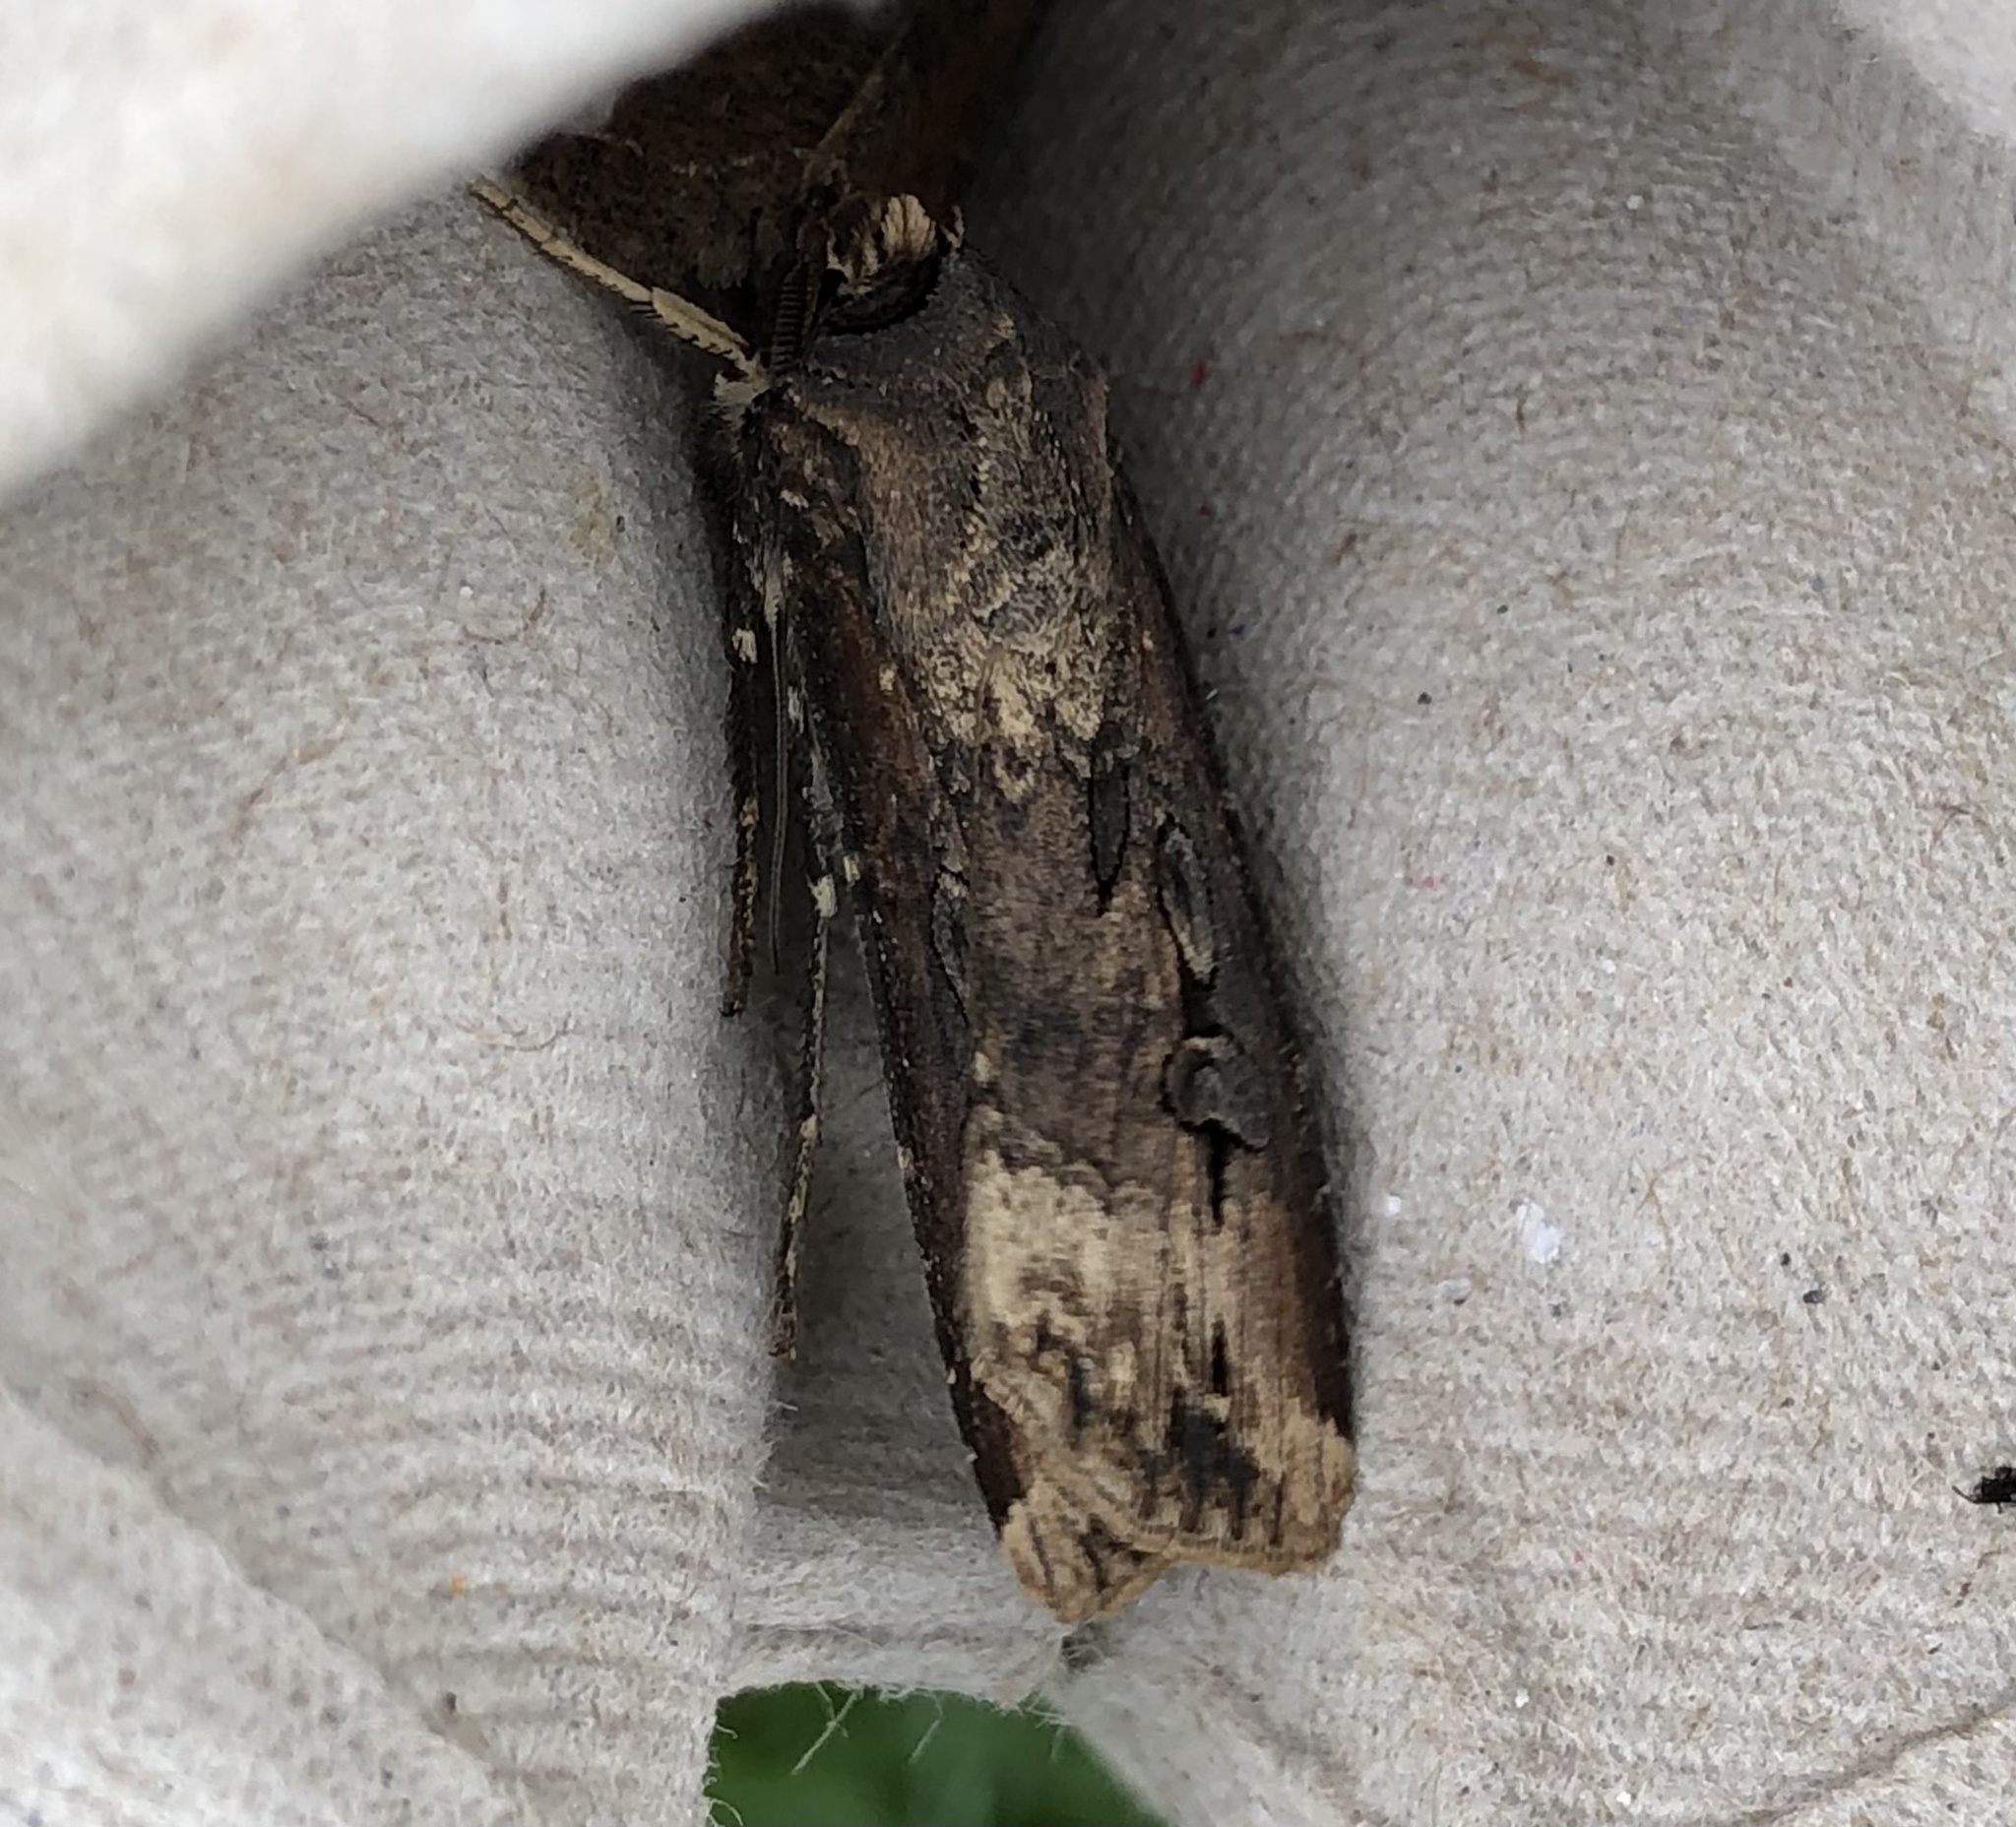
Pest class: cutworms